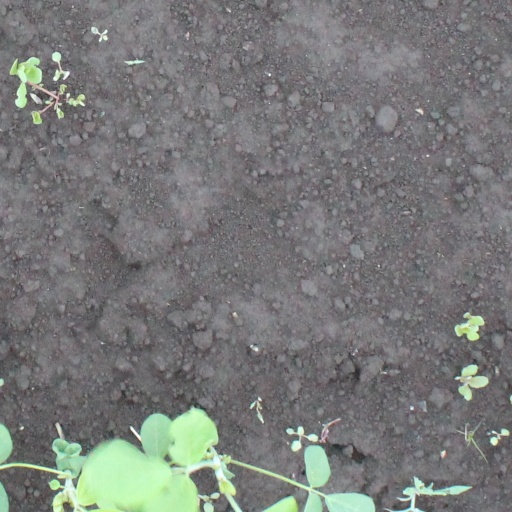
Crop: soybean